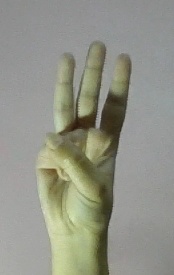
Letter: thaa